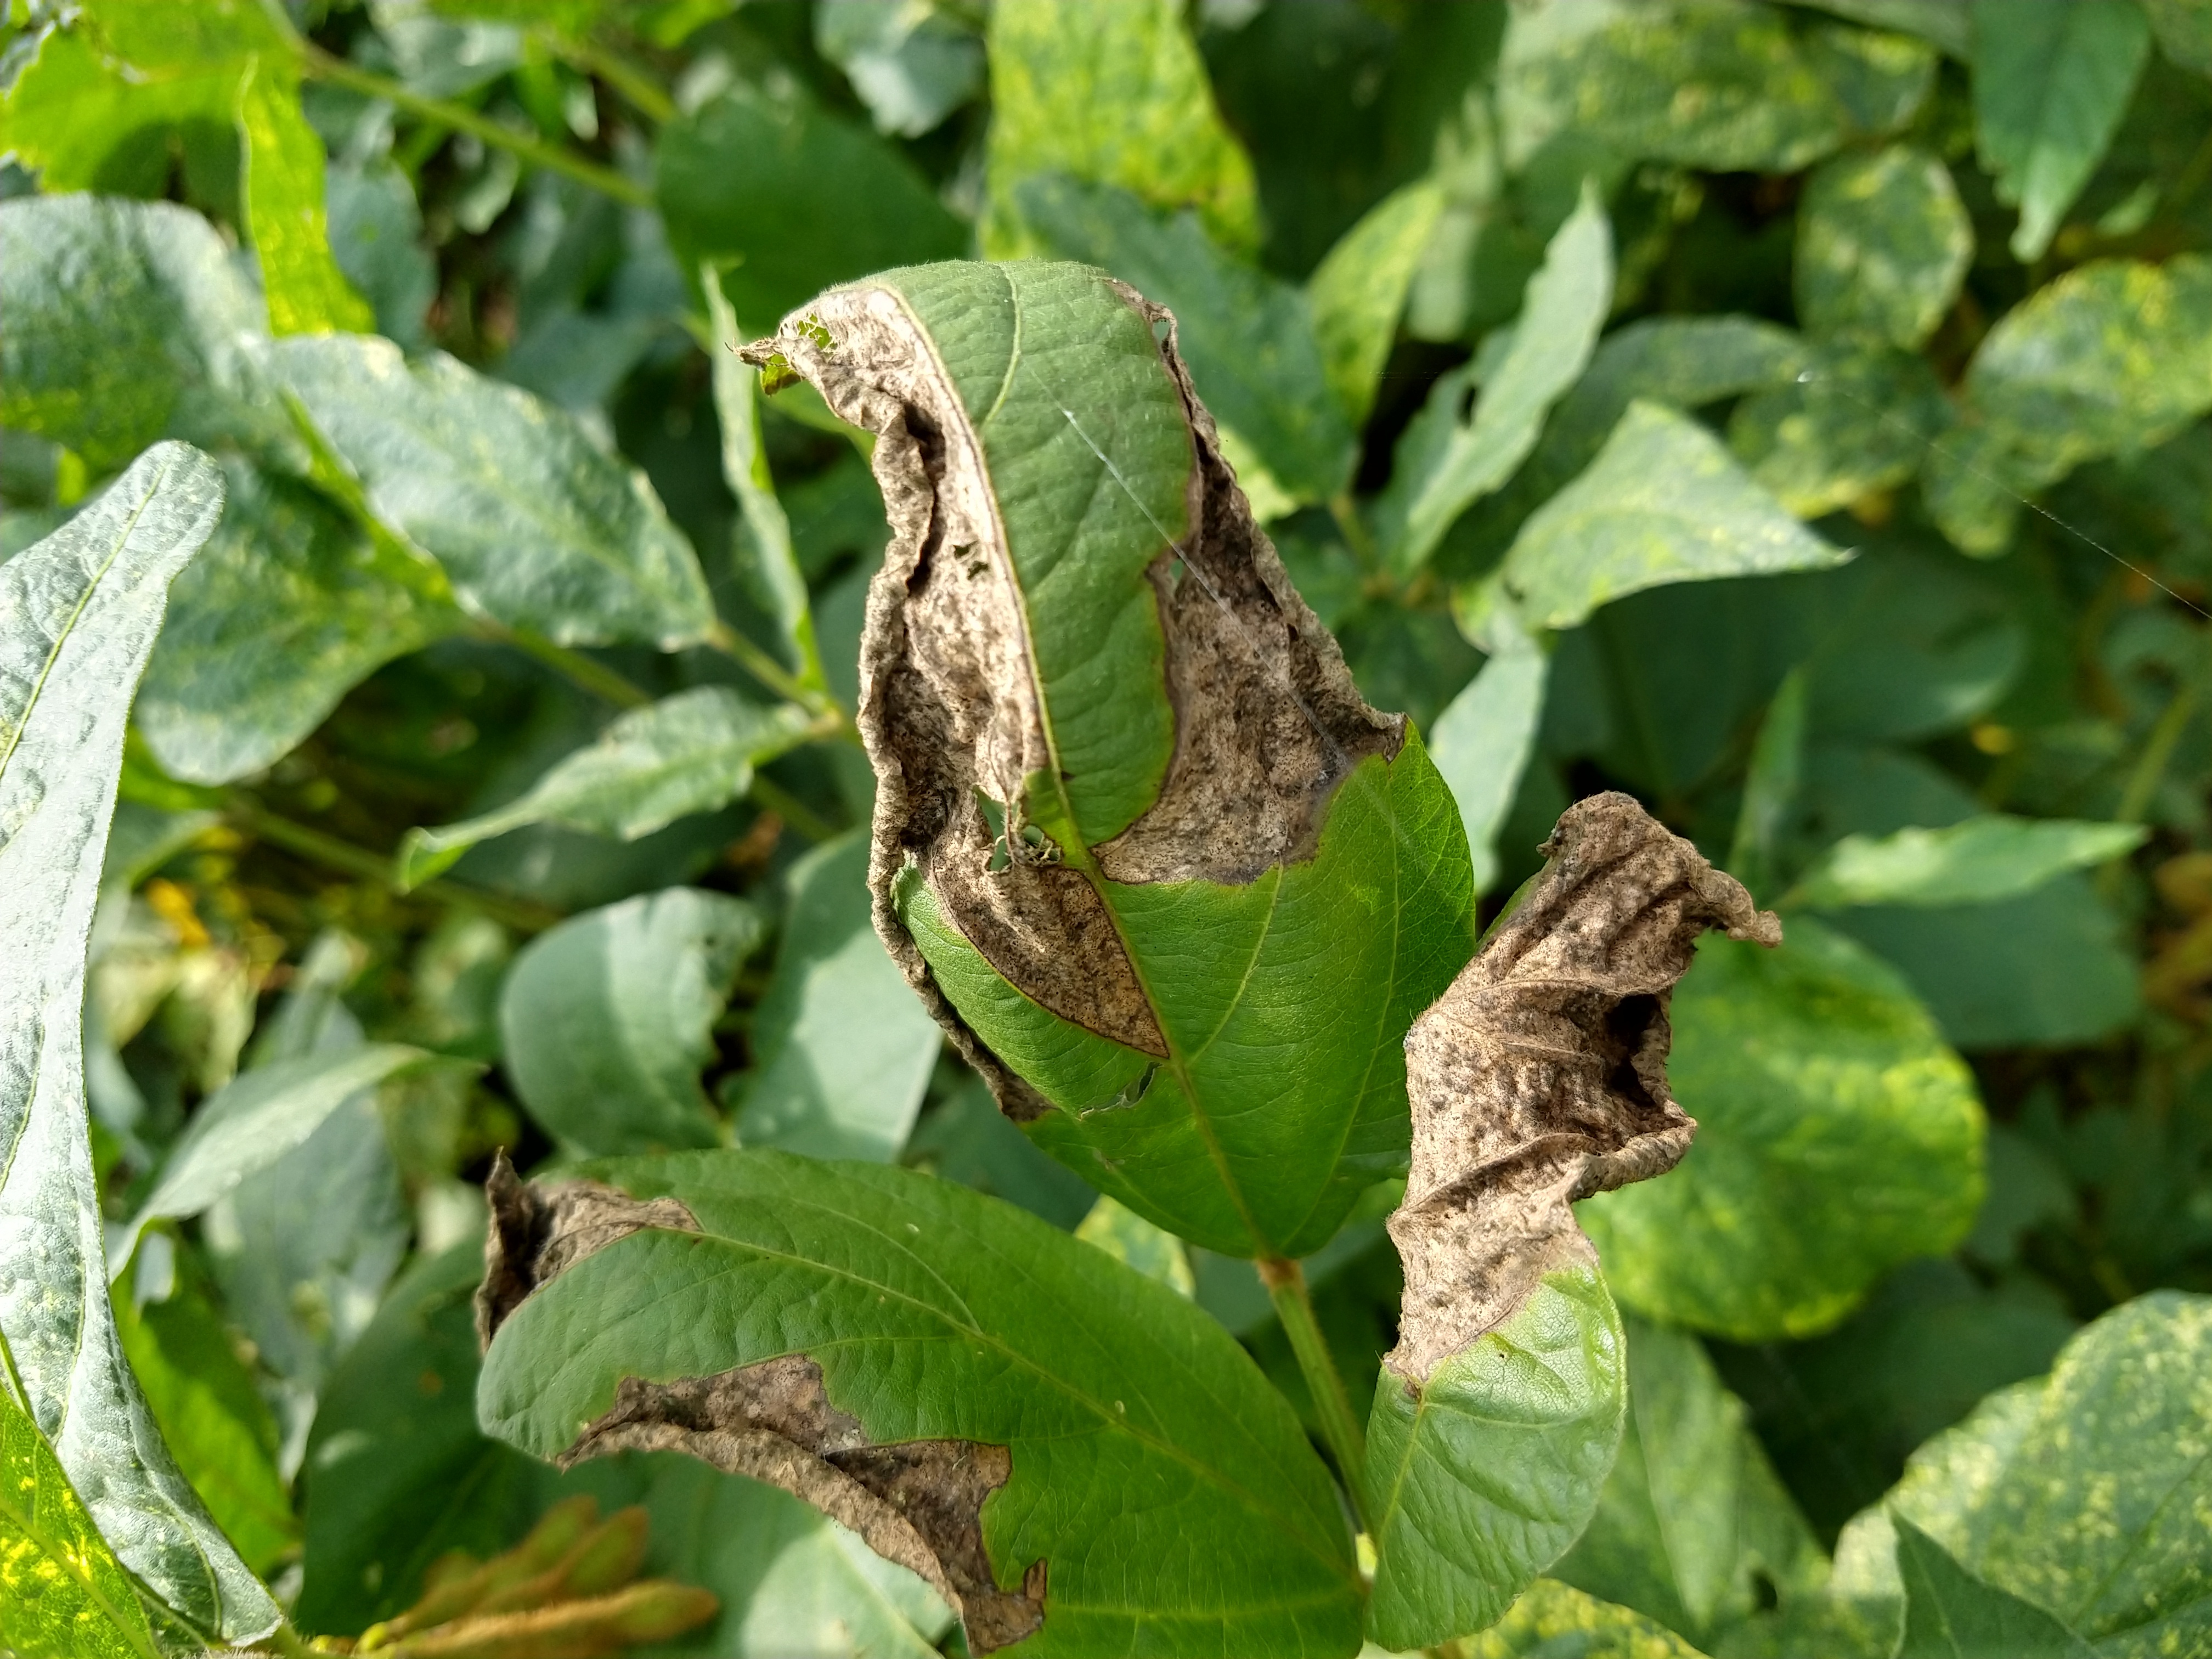
Label: Disease